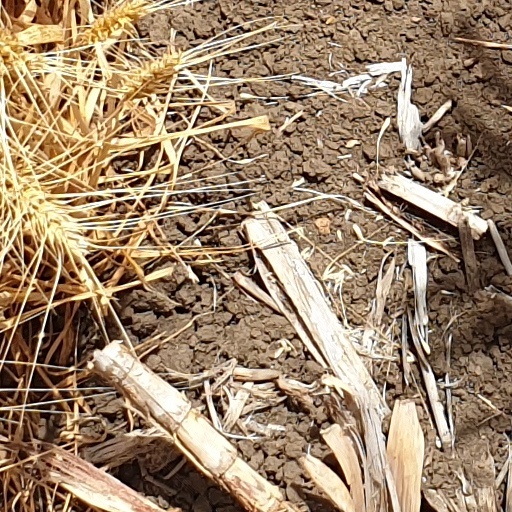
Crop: wheat